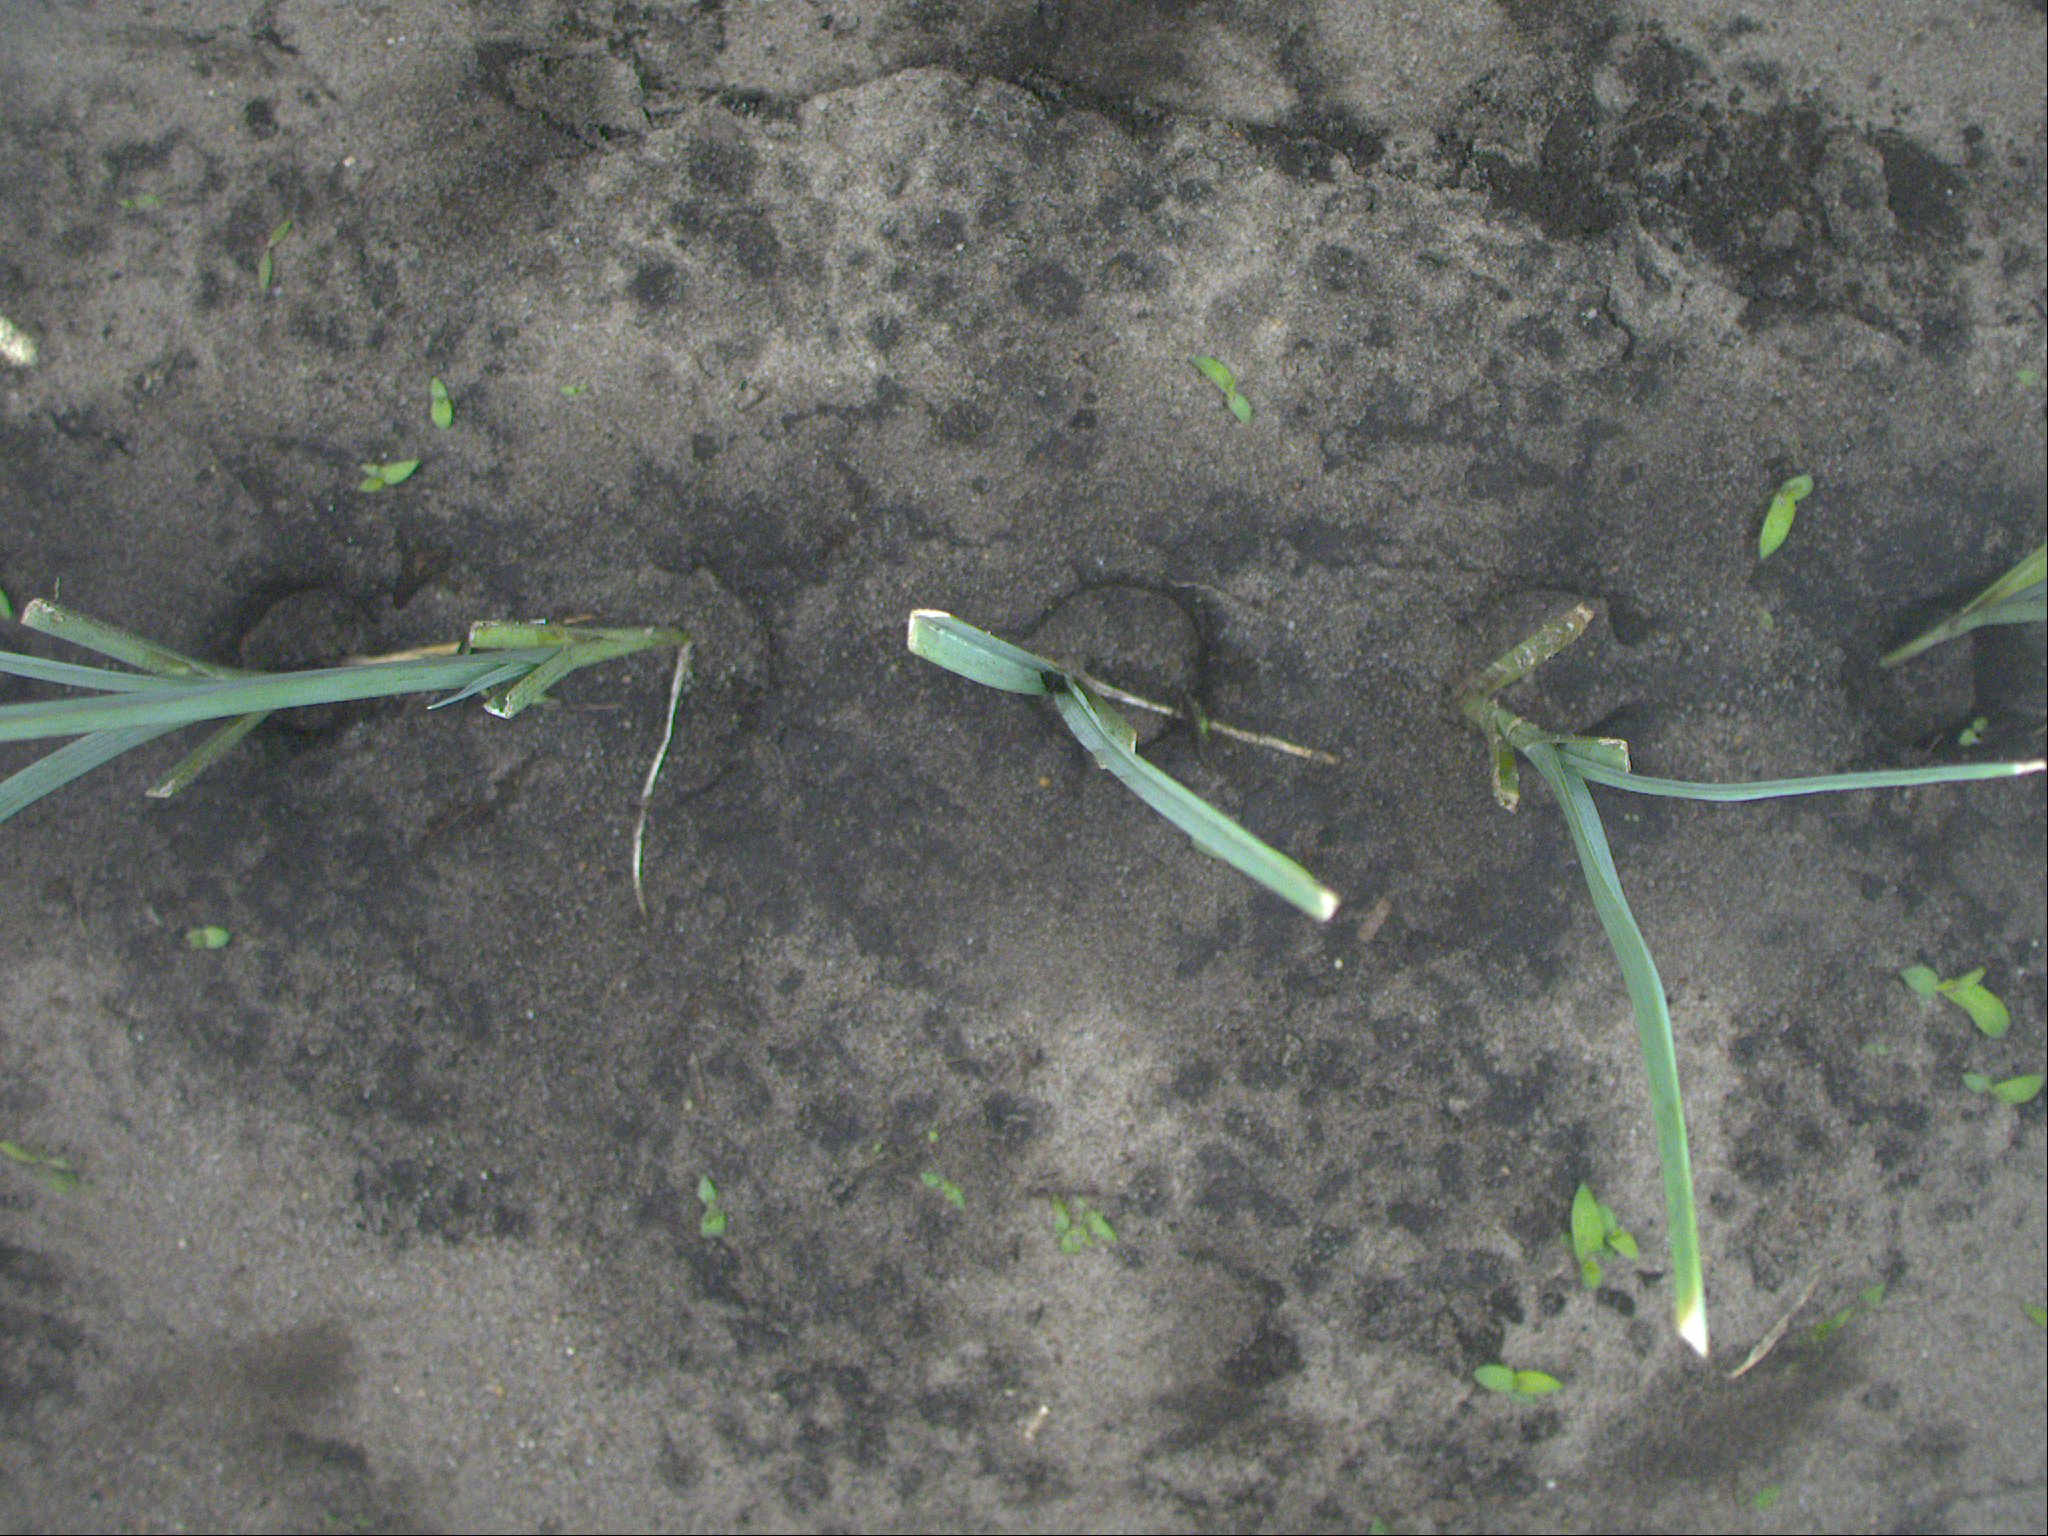
Crop: leek
Objects: leek, leek, leek, leek, leek, stem_leek, stem_leek, stem_leek, stem_leek, stem_leek